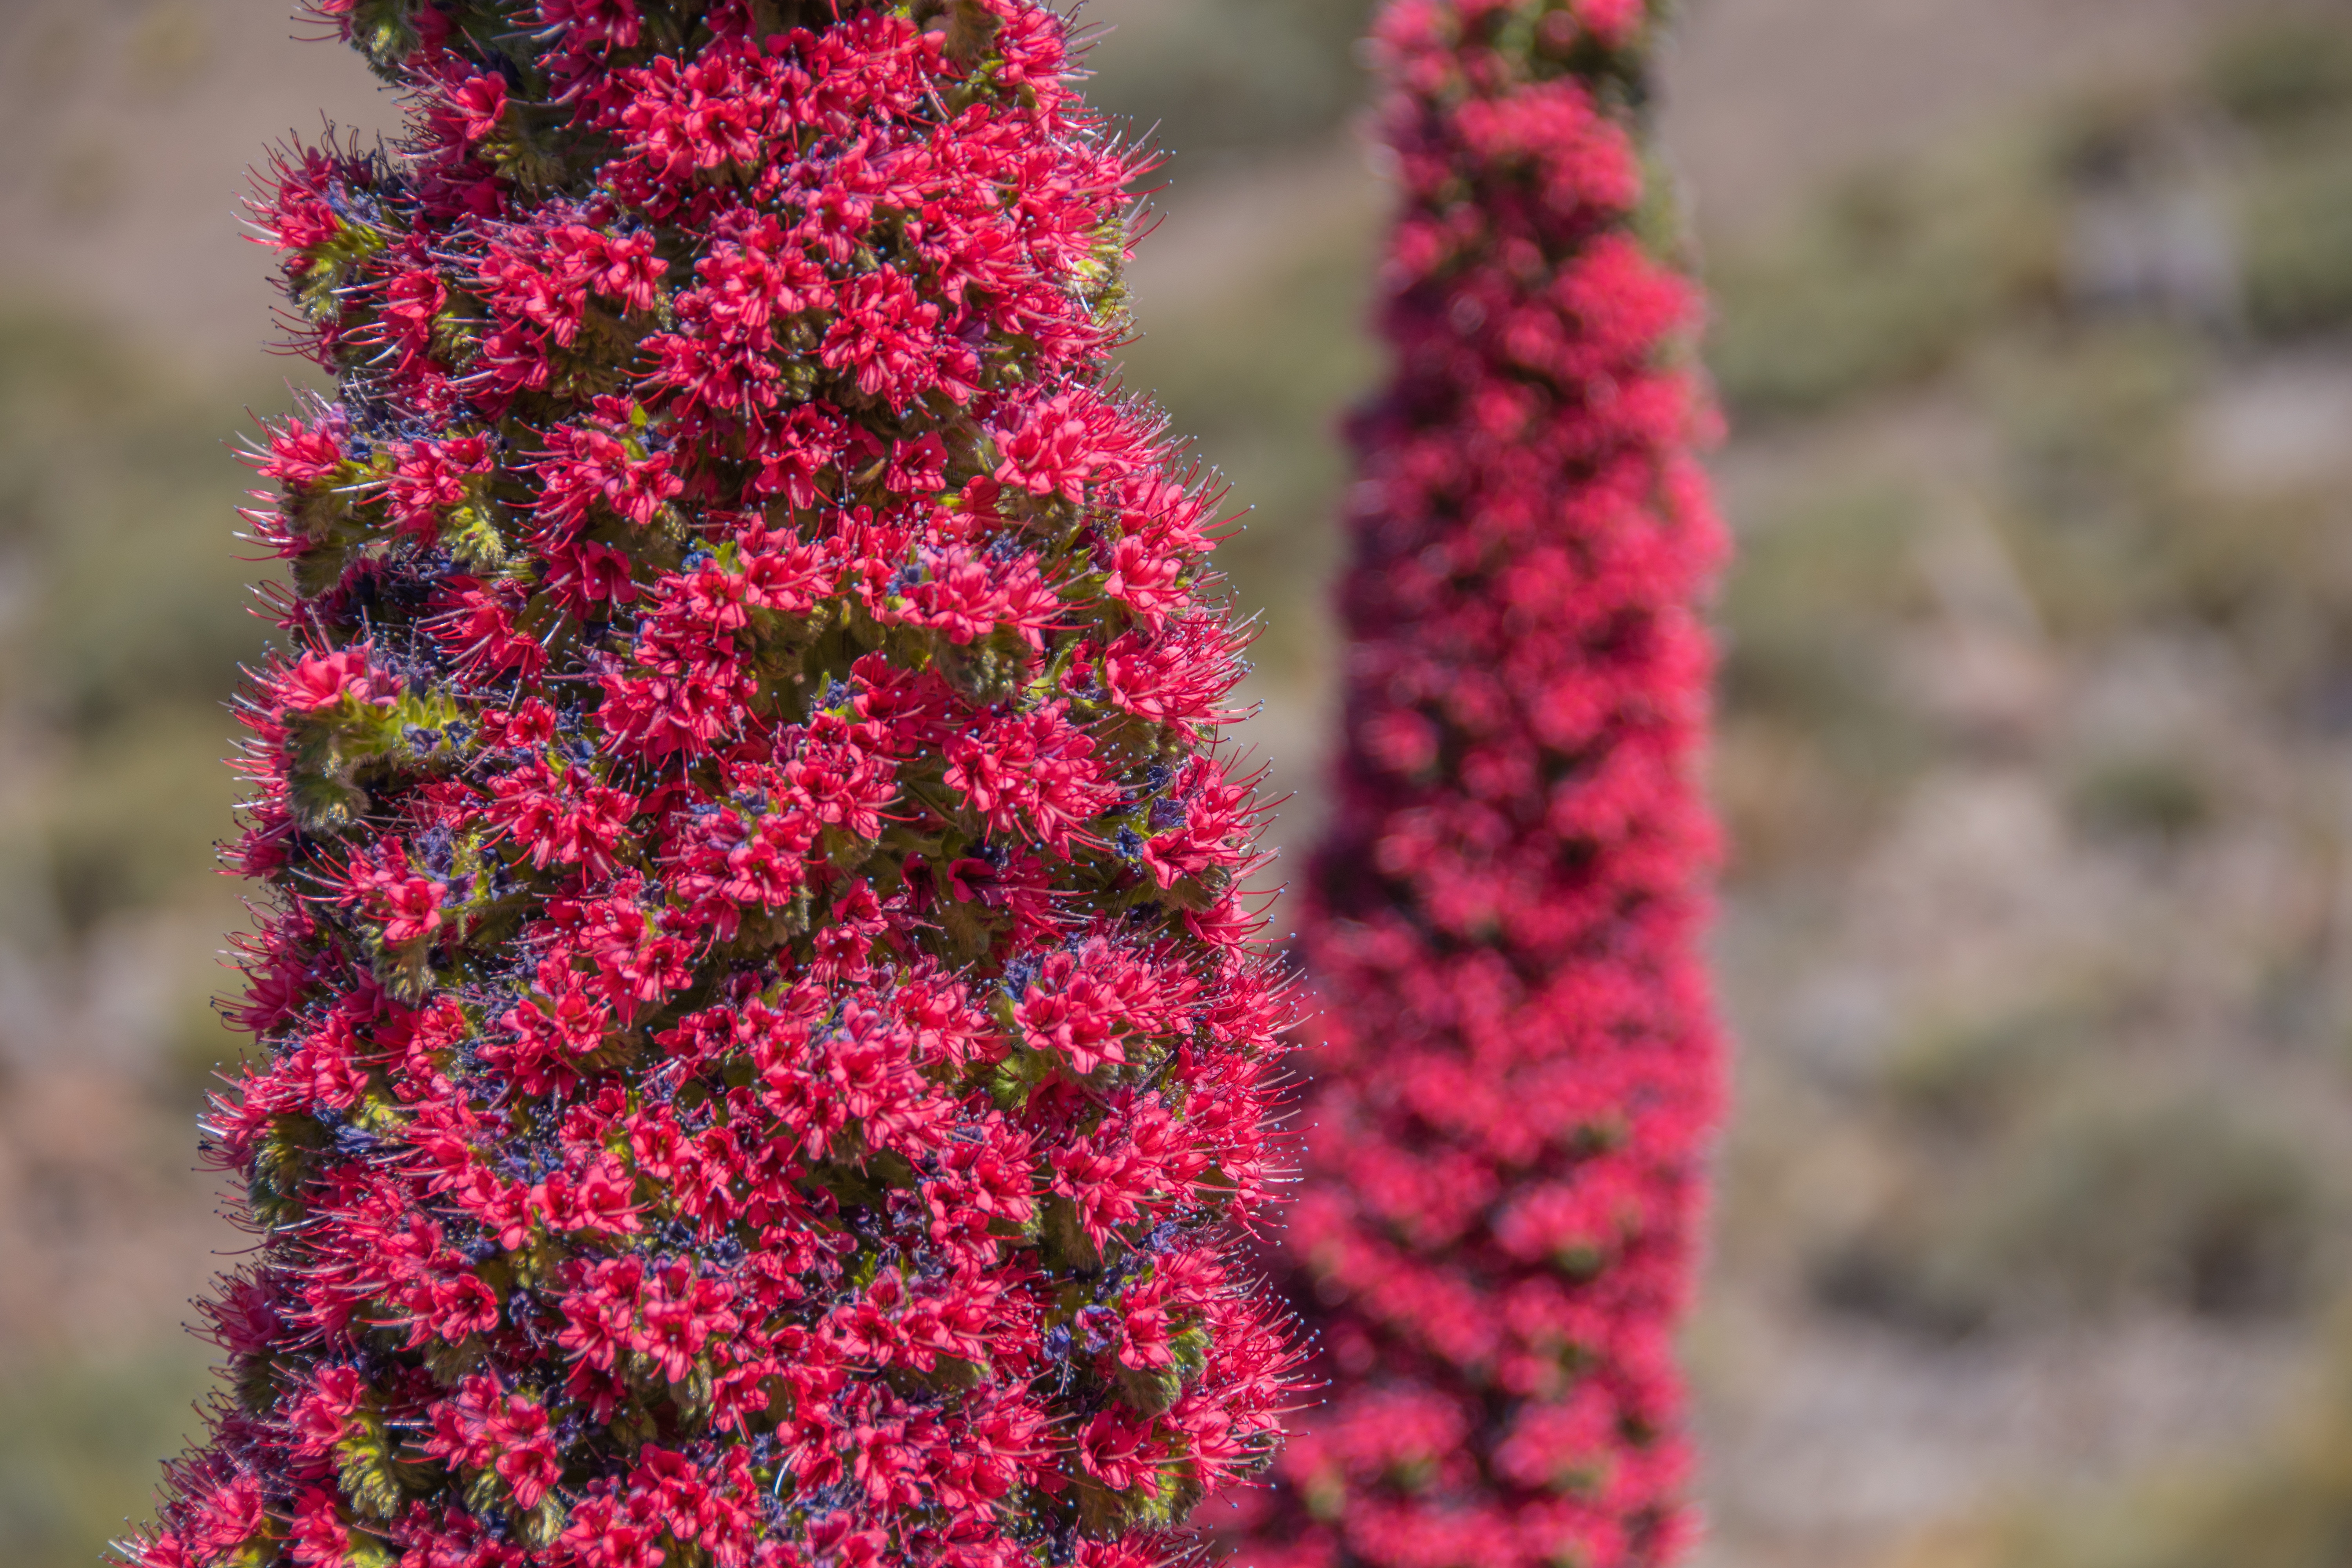
plant, flower, botany, national park, flora, wildflower, flowers, shrub, canary islands, flowering plant, teide national park, candles shaped, tajinaste tenerife, grass family, land plant